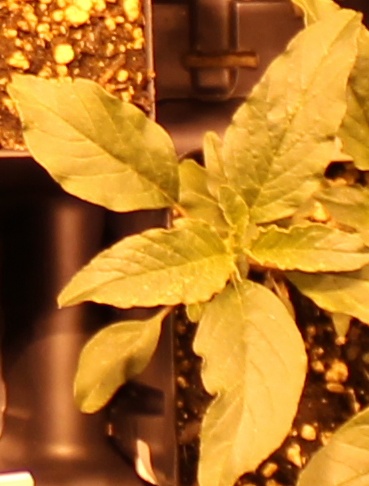
Label: Waterhemp